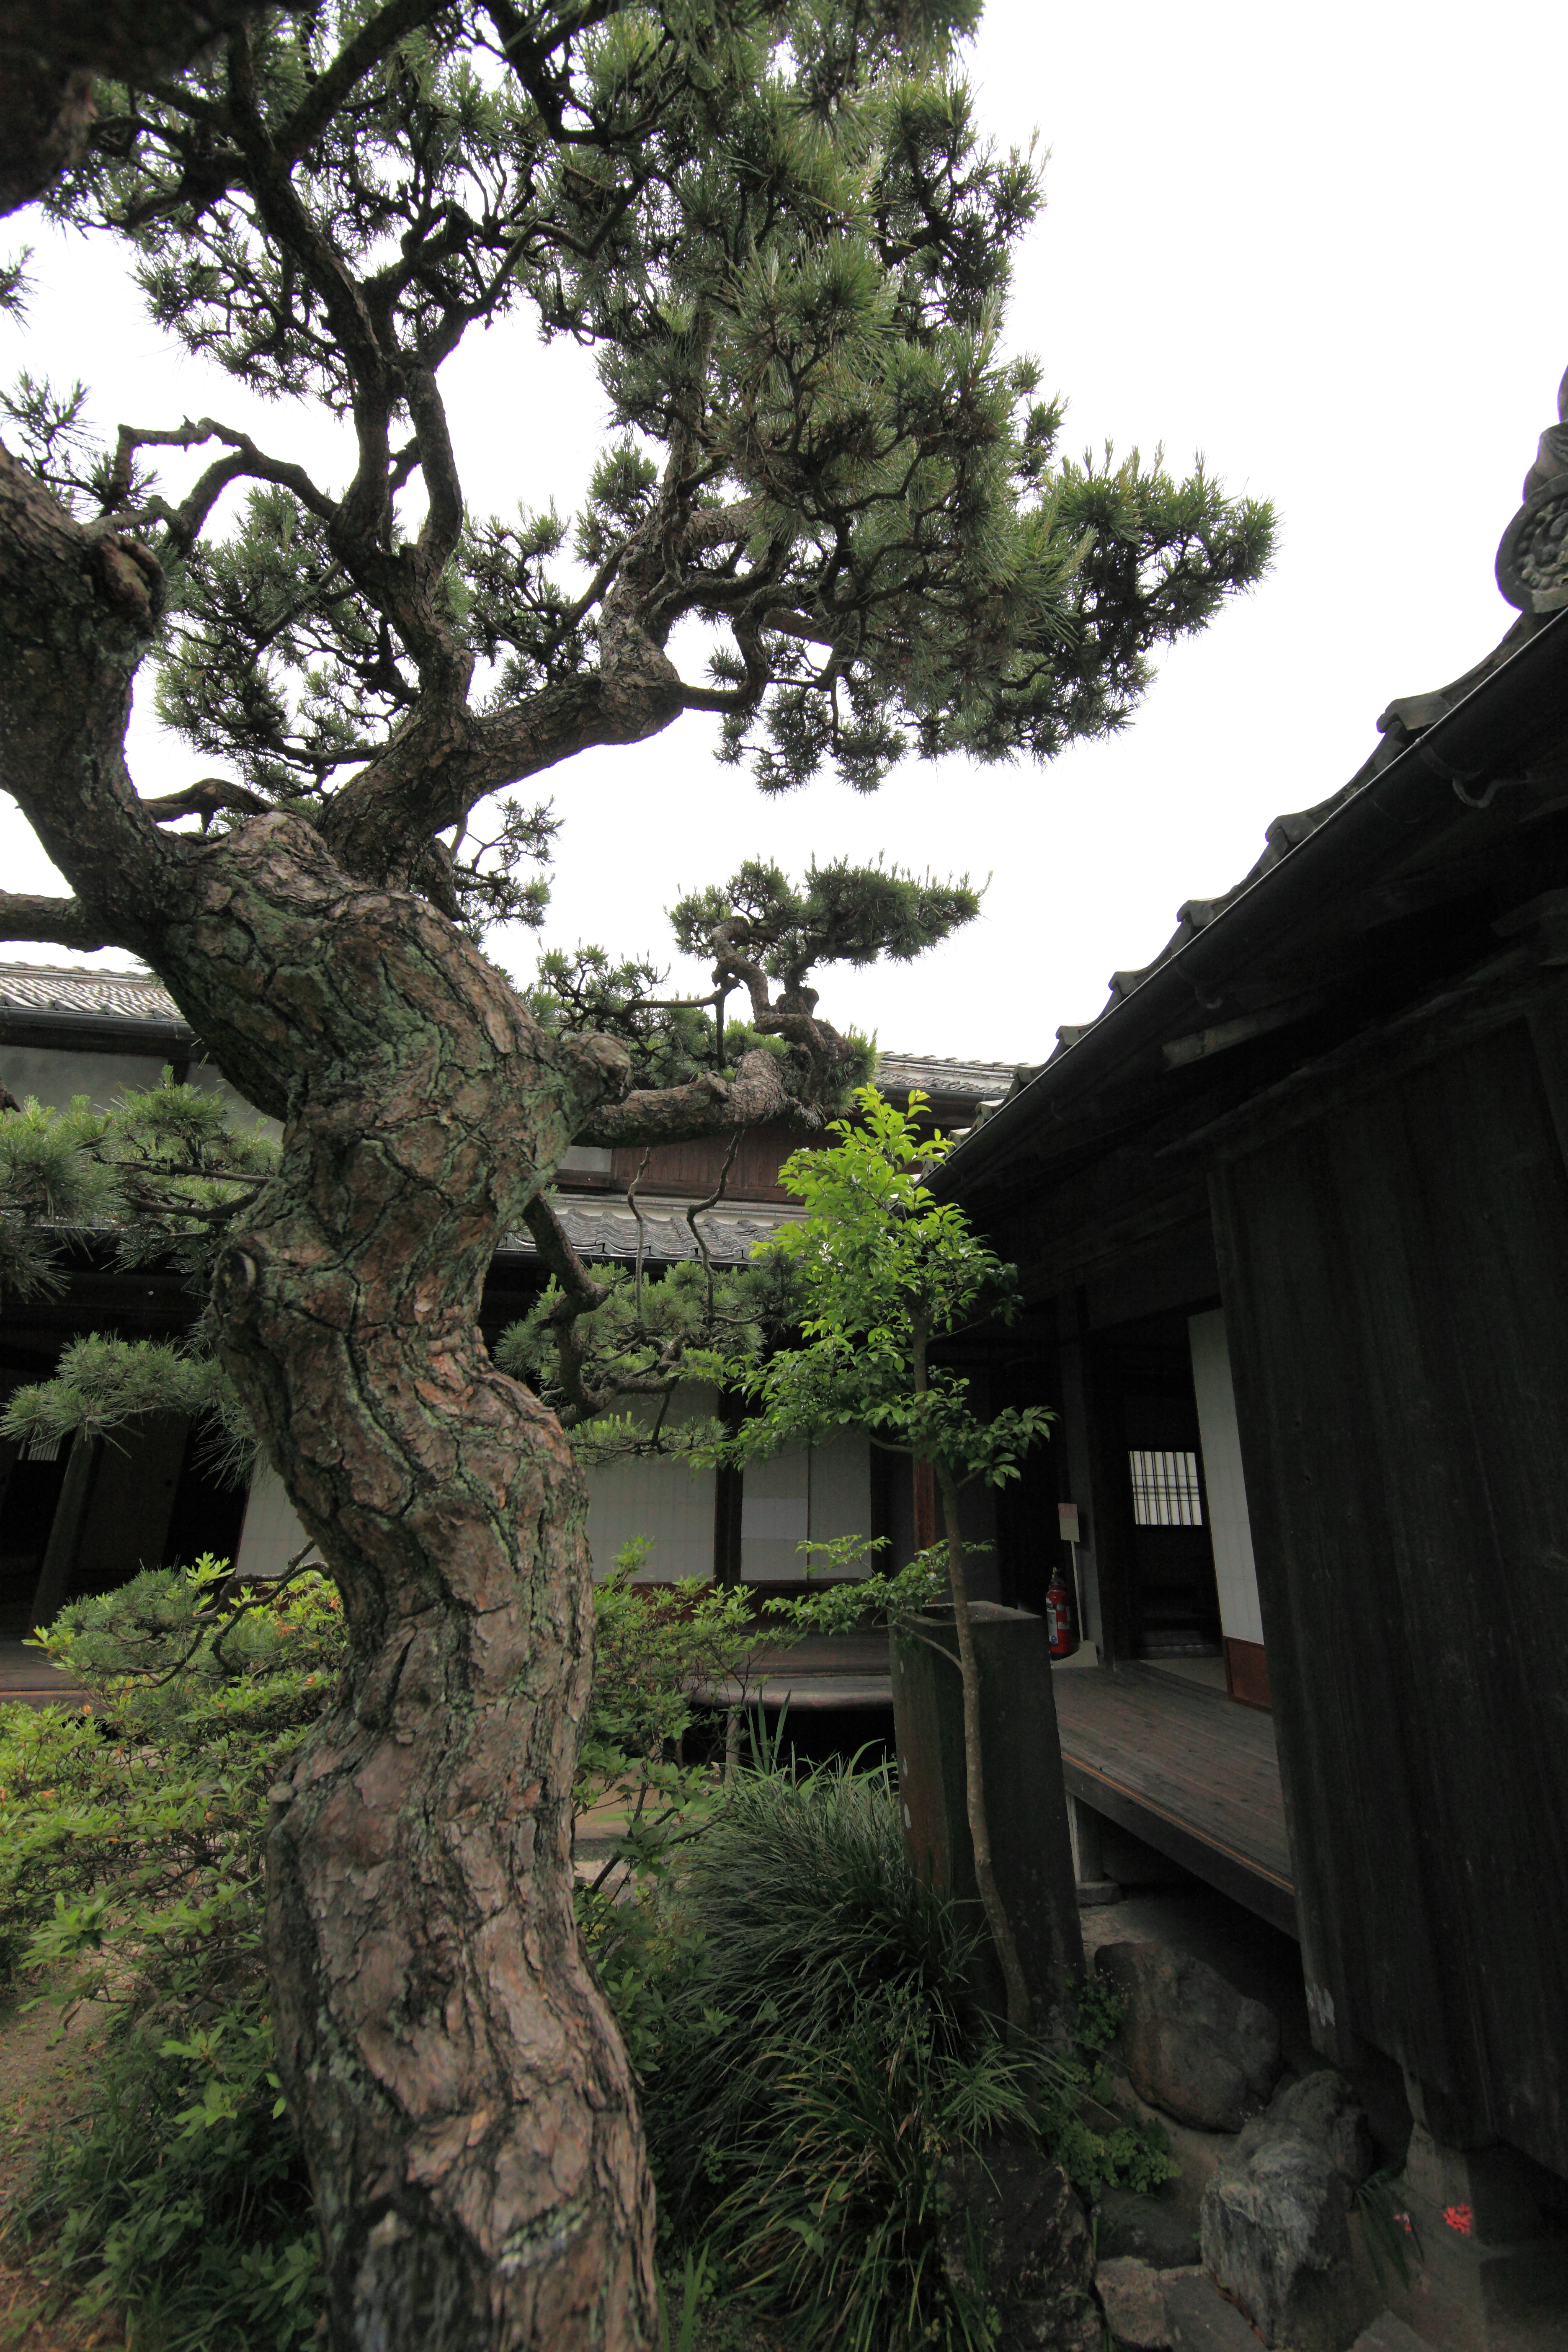
tree, architecture, plant, house, flower, old, high, ancient, residence, botany, temple, japanese, shrine, 5d, style, hires, markii, traditional, hi, res, resolution, samurai, shinto shrine, woody plant